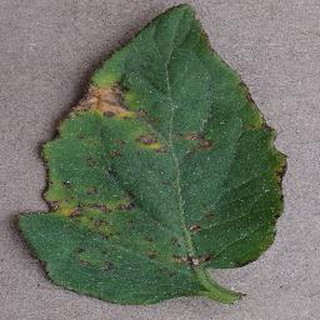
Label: tomato_bacterial_spot